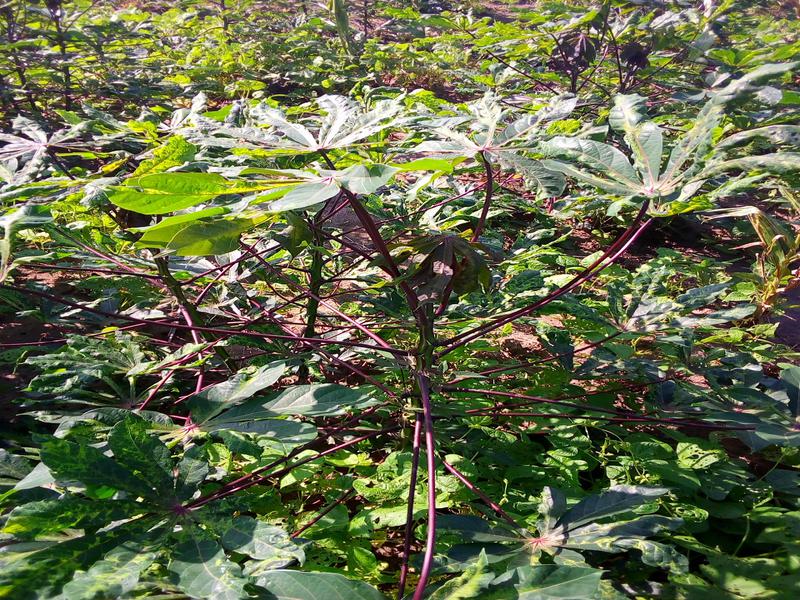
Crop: cassava
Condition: mosaic_disease